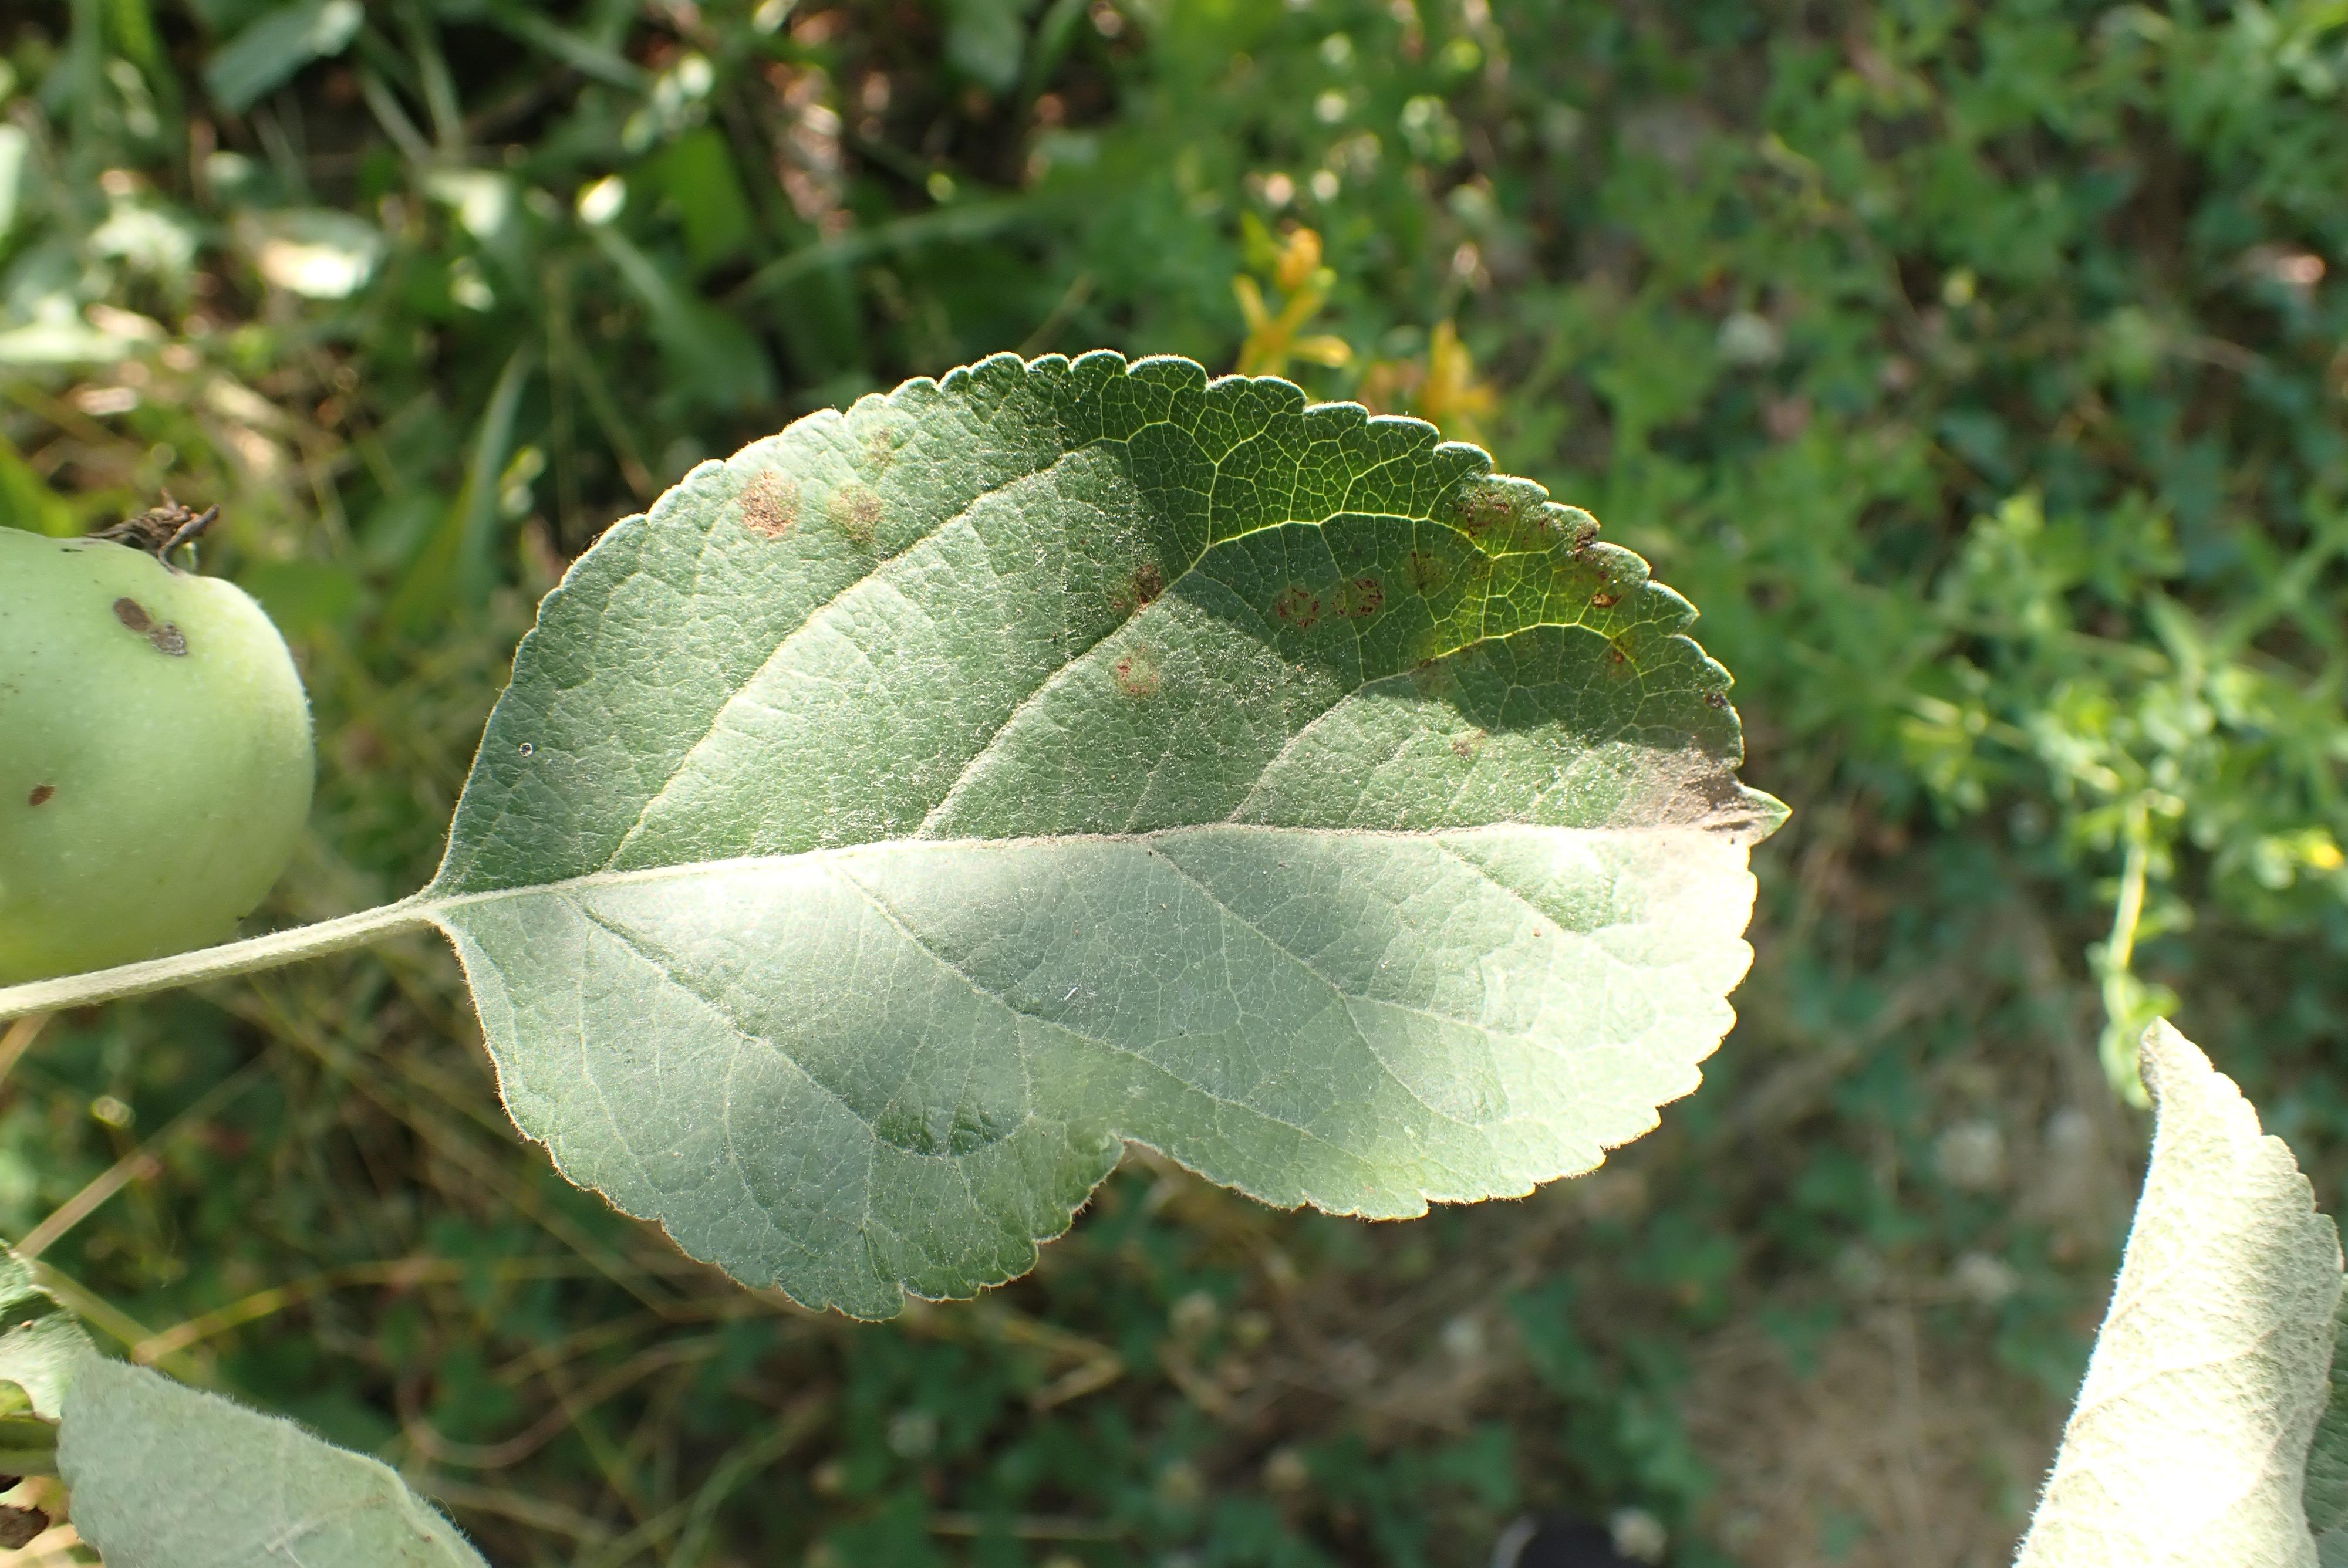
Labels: scab